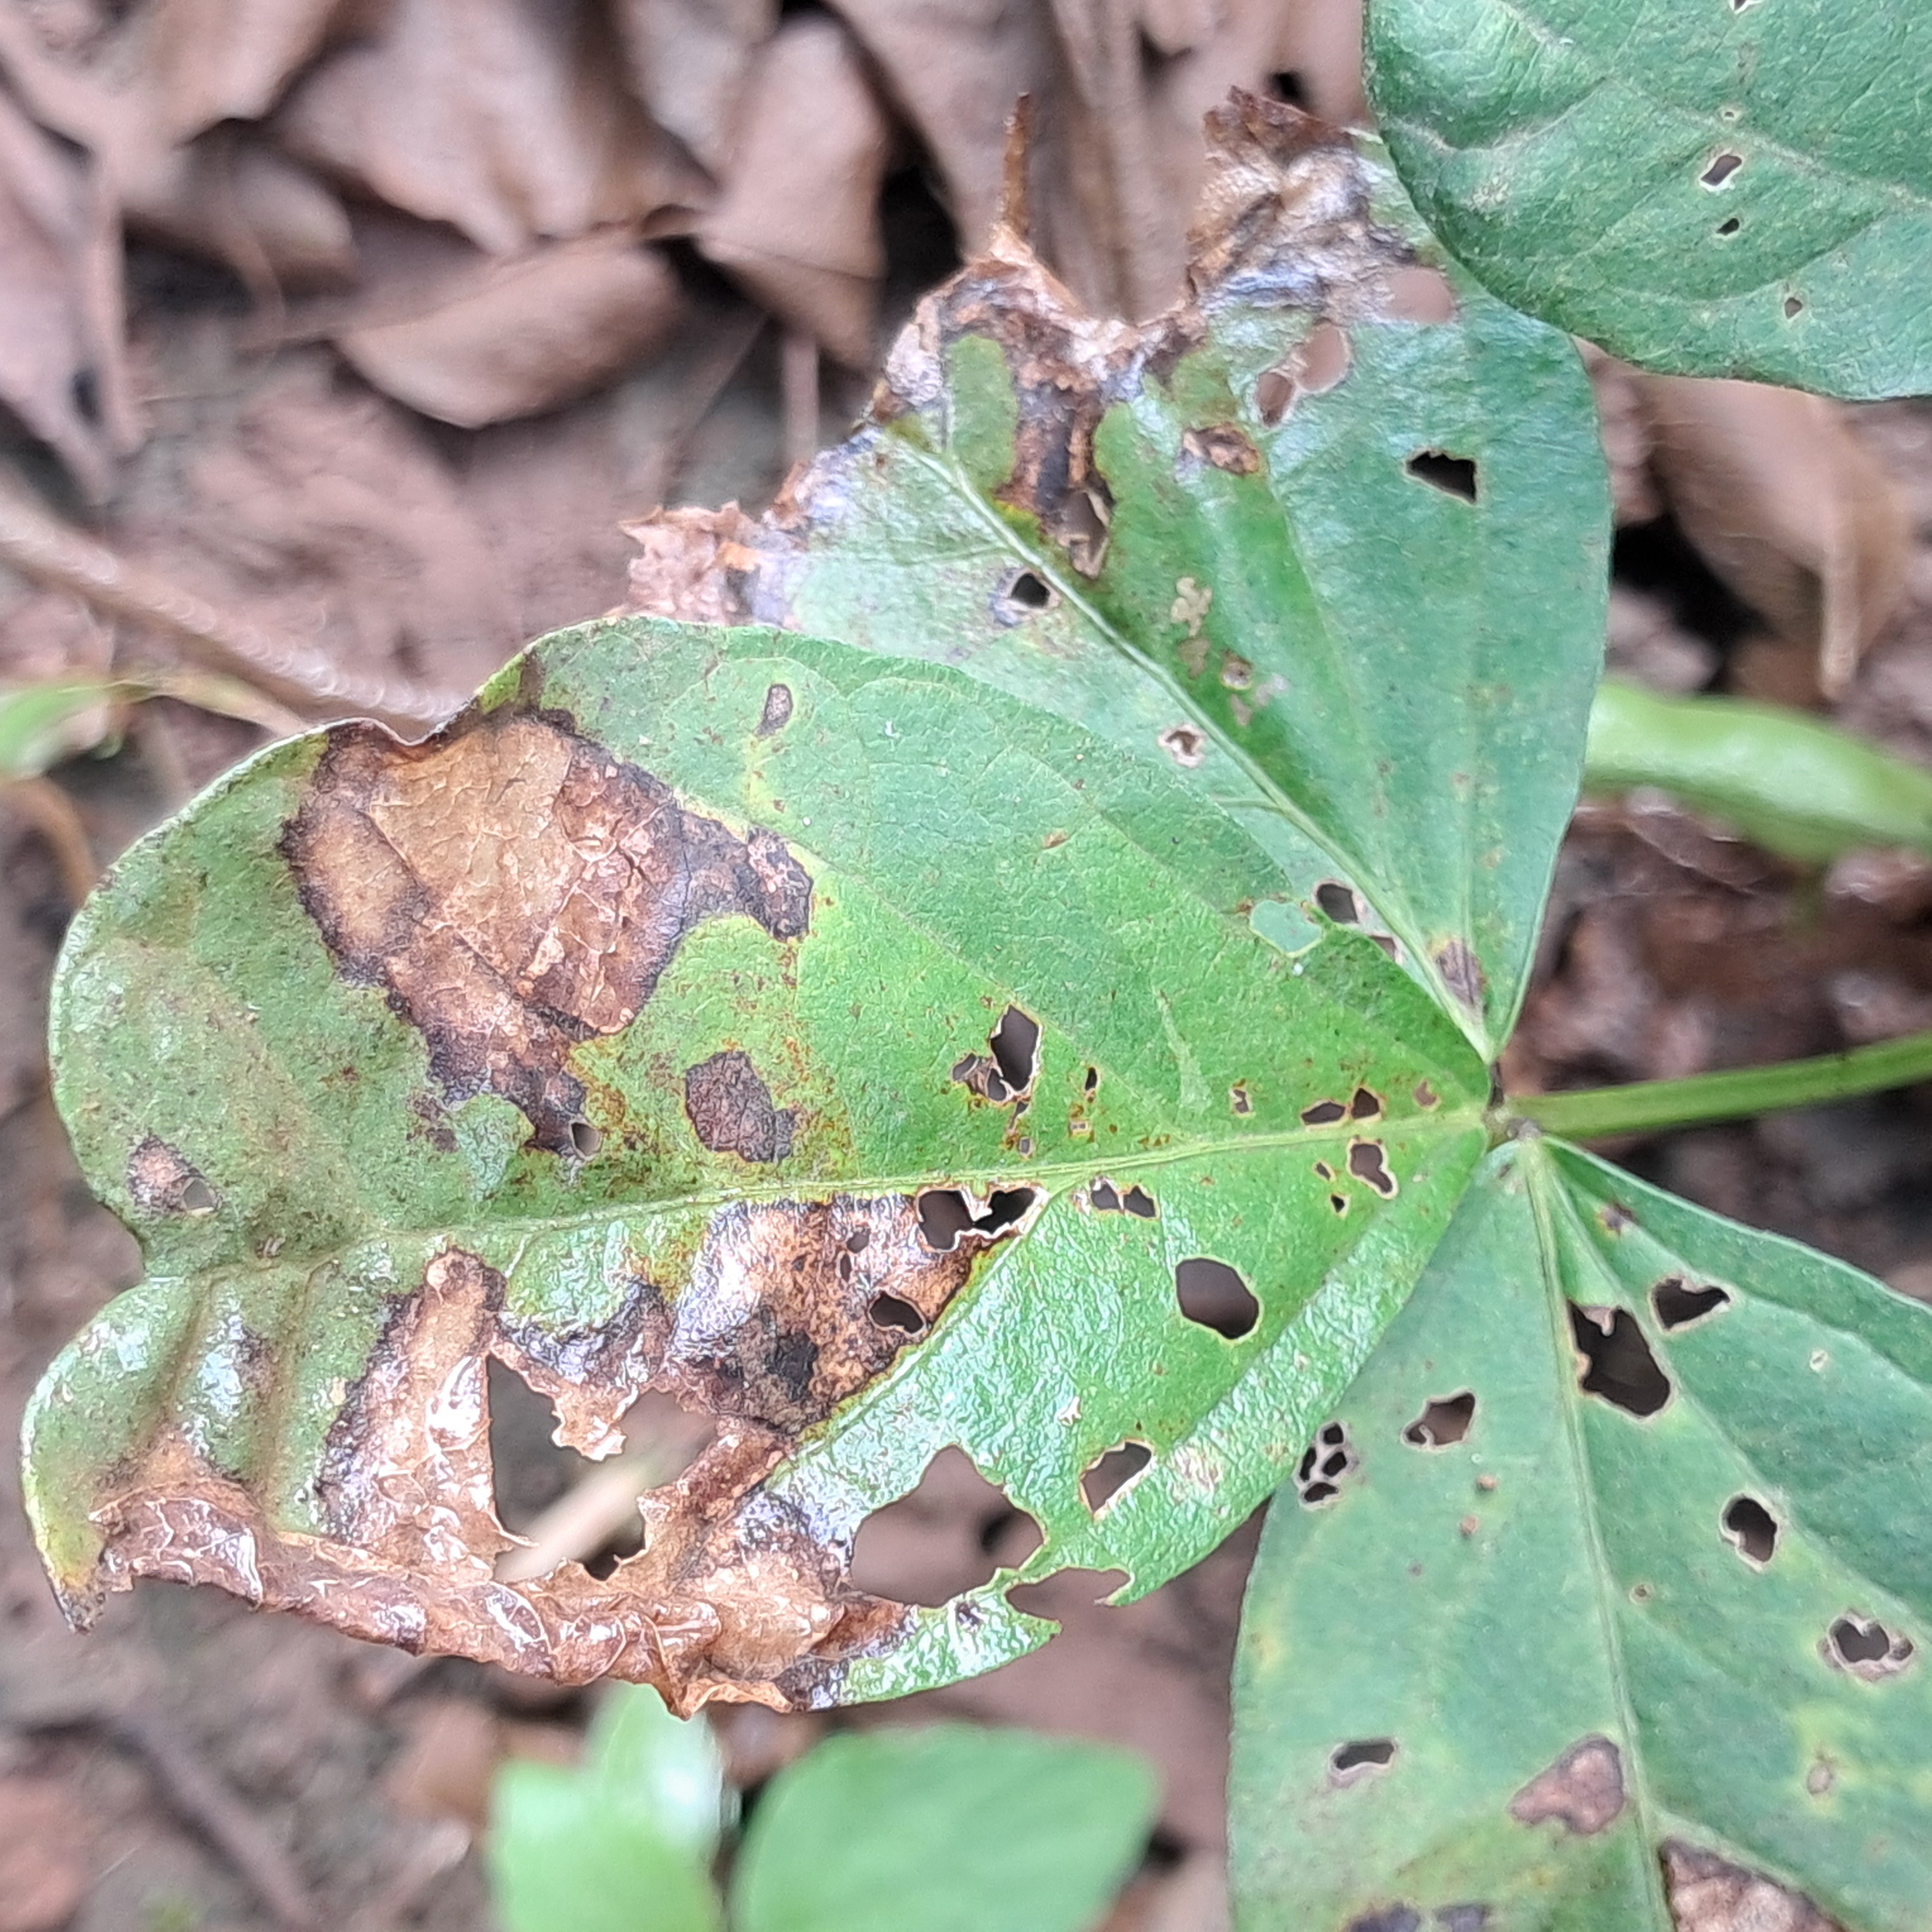
Label: Rust